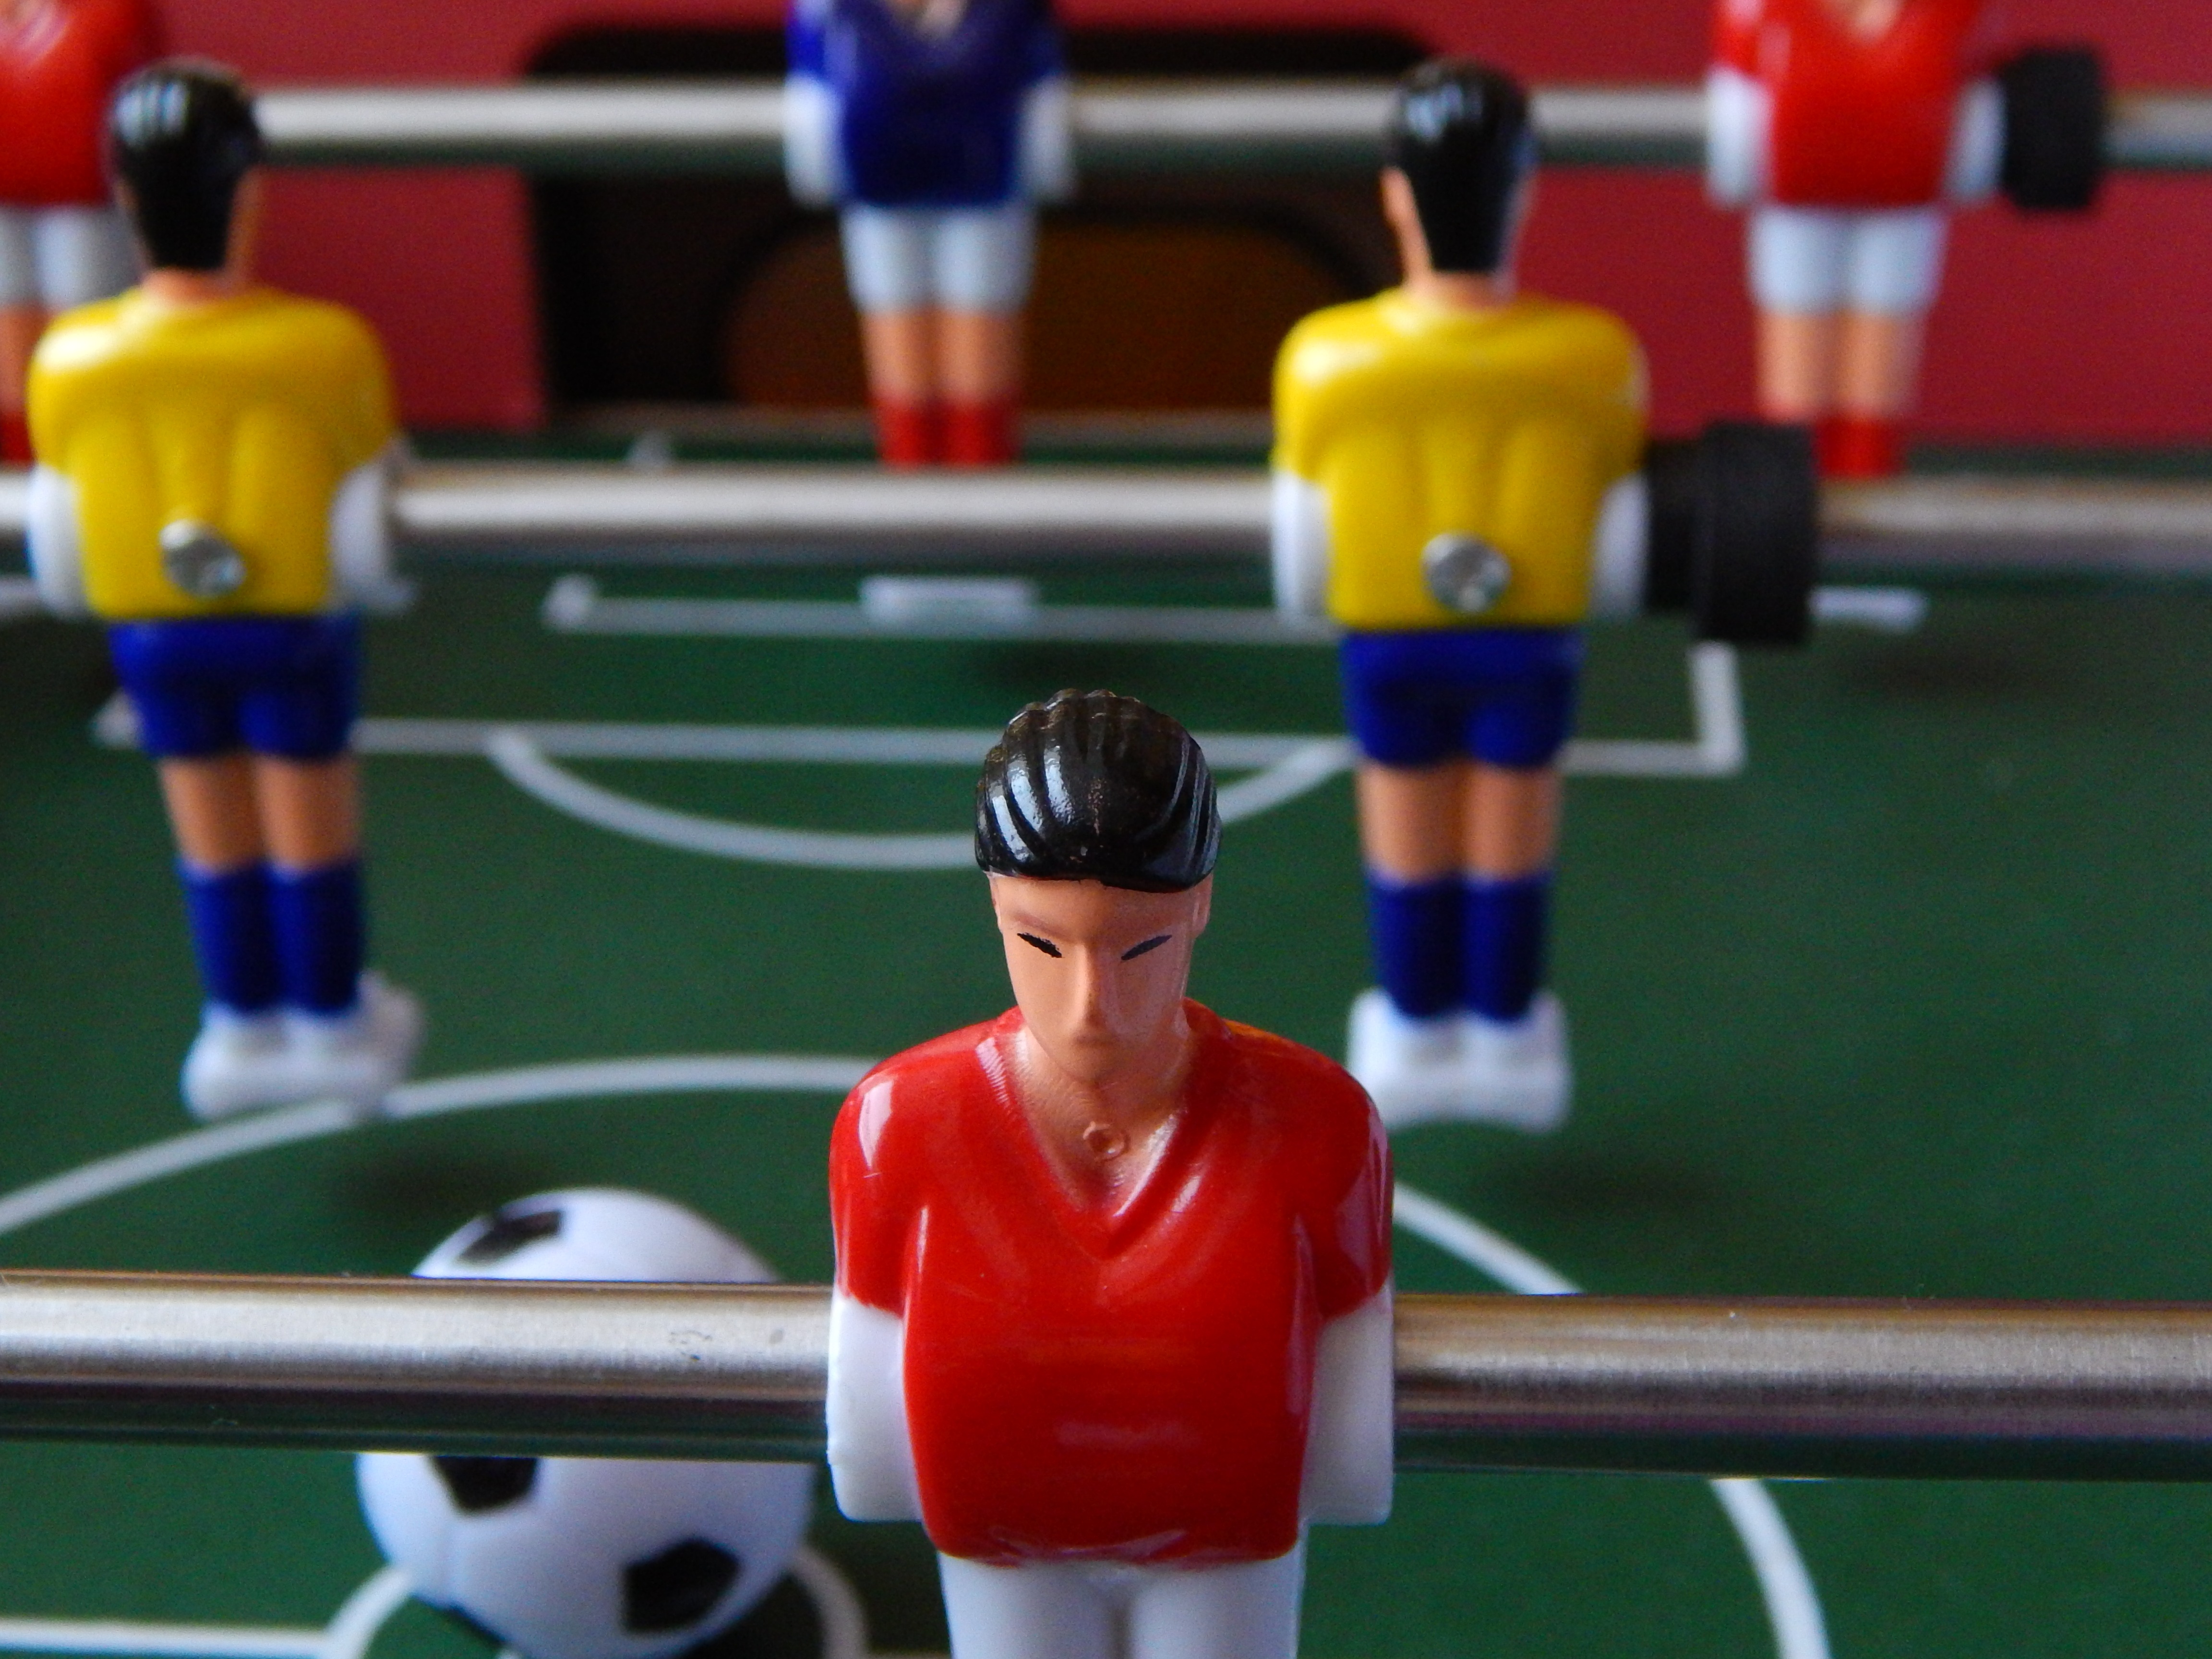
game, toy, foosball, boxing, sports, the pitch, the ball